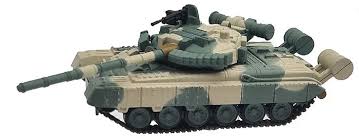
Label: T-80